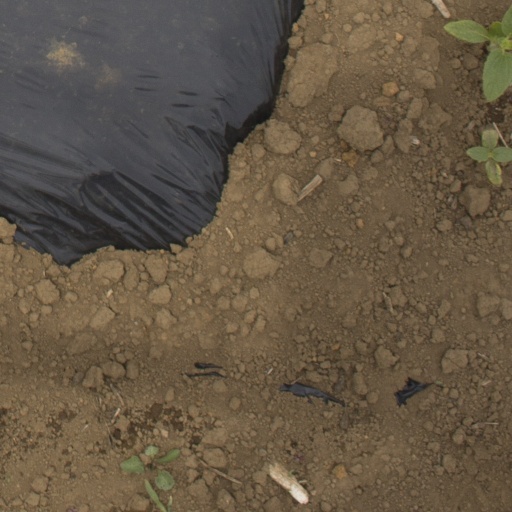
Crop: Jerusalem artichoke